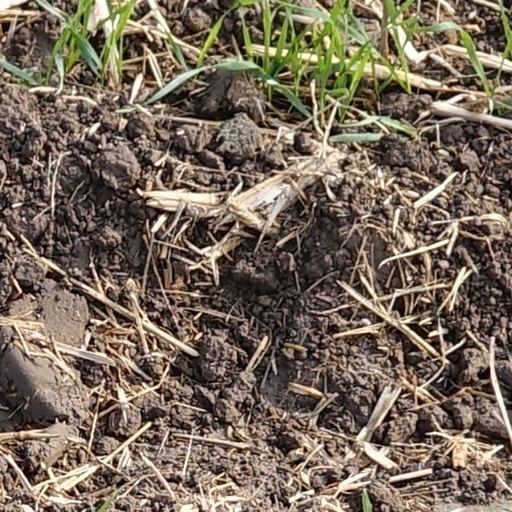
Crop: wheat